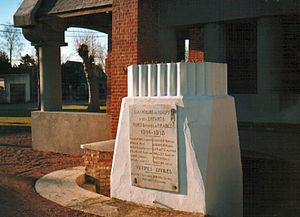
Roupy est une commune française située dans le département de l'Aisne, en région Hauts-de-France.